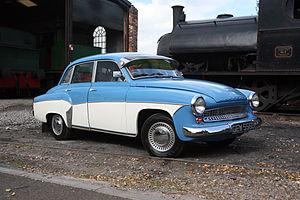
La Wartburg 311 est une berline est-allemande construite par l’usine AWE à Eisenach, entre 1955 et 1965. Elle a été remplacée par la Wartburg 312, assez peu différente, qui sera produite jusqu’en 1967.